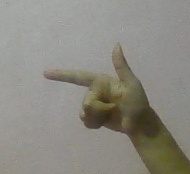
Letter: yaa